Josef Müller (art collector)

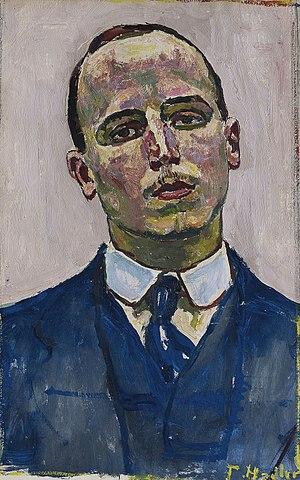
Josef Müller (Ferdinand Hodler)

Josef Müller (born 15 February 1887 in Solothurn; died 24 March 1977) was a Swiss art collector and curator.